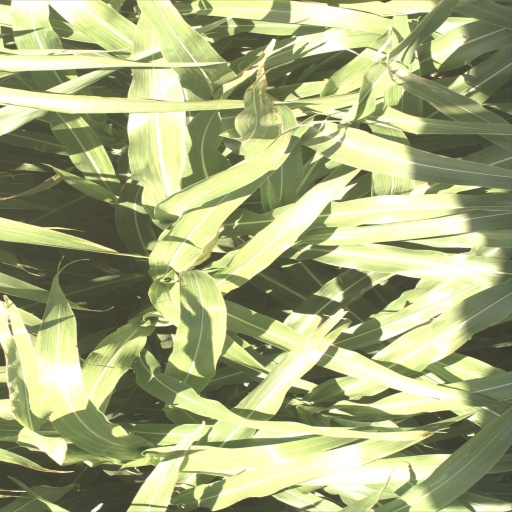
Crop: sorghum